Emma Raducanu

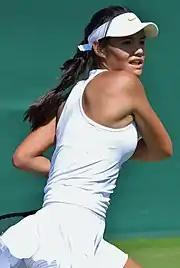
Raducanu during qualifiers at the 2018 Wimbledon Championships

Raducanu made her ITF Junior Circuit debut in Liverpool at the Nike Junior International (Grade-5 event), after having entered on her 13th birthday, the earliest allowed age of entry. She subsequently won the tournament eight days later and became the youngest ever winner of an ITF under-18 tournament. Her junior success continued in 2017 with two titles in February at the Yonex ITF Hamburg and ITF Oslo Open Grade-4 events.